Lynn Bomar

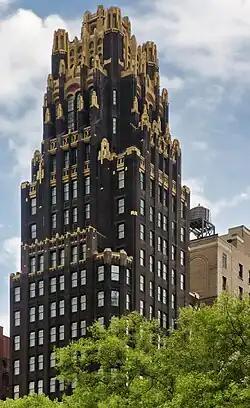
Bomar completed a pass to Hinkey Haines from the top of the American Radiator Building.

Although the Giants played well, the team experienced financial hardship during its first year. Player salaries were so low that most had to take additional jobs to support themselves. The team's brief practices, held at 4:30 p. m. each day to accommodate outside-work schedules, enabled little in-season improvement. Overshadowed by baseball, boxing and college football, professional football was not a popular sport in 1925 and owner Tim Mara spent $25,000 of his own money during the season to keep the team going. The financial struggle continued until the 11th game of the season, when the visiting Red Grange and the Chicago Bears drew more than 73,000 fans (a pro-football record) and an additional 20,000 were turned away. This gave the Giants much-needed revenue, possibly altering the team's history. In the 19–7 Bears victory, Grange intercepted a pass intended for Bomar and returned it for a touchdown.